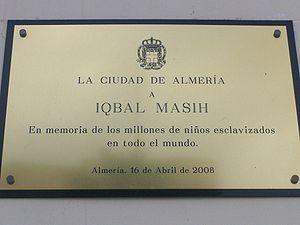
Iqbal Masih est un jeune Pakistanais vendu comme enfant esclave à l'âge de quatre ans. Il devint une figure mondialement connue de la lutte contre l’esclavage moderne à dix ans et fut assassiné en raison de son combat en 1995, à seulement 12 ans.